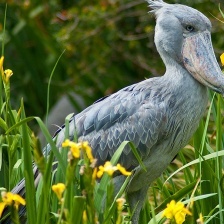
Species: SHOEBILL
Scientific name: BALAENICEPS REX